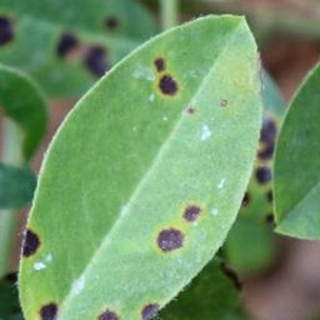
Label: groundnut_early_leaf_spot